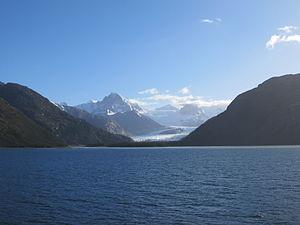
Le glacier Alemania, également connu sous le nom de glacier Roncagli, est un glacier situé dans le parc national Alberto de Agostini, dans la région de Magallanes et de l'Antarctique chilien, au Chili. L'avancée de l'un de ses lobes bloque le drainage de rivières environnantes, formant le lac Martinic.